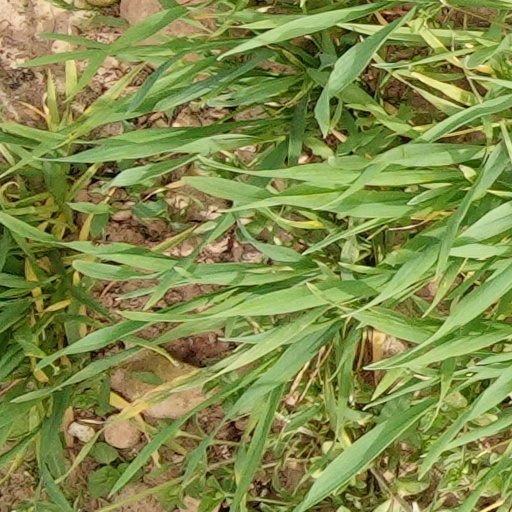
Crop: wheat